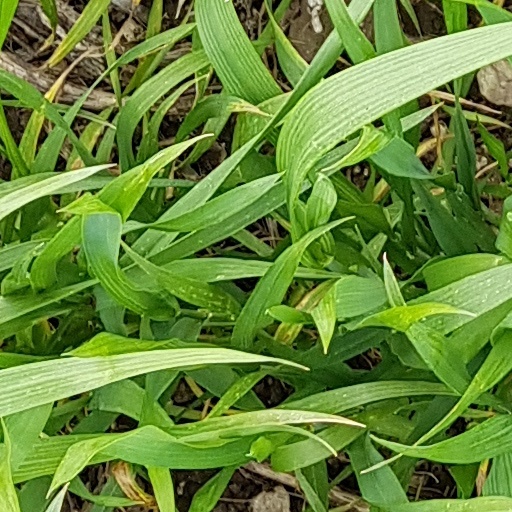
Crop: wheat